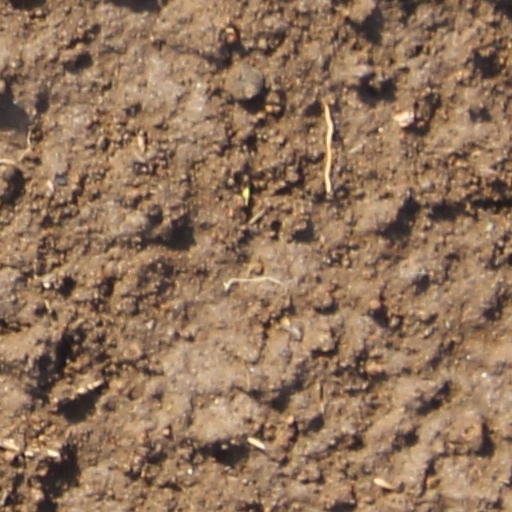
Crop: wheat